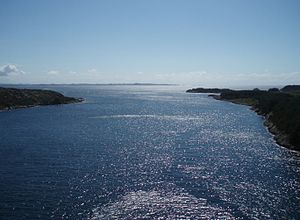
Selbjørnsfjorden
Stolmasundet mellem Selbjørn og Stolmen med Selbjørnsfjorden længere ude.
Selbjørnsfjorden er en fjord, eller snarere et bredt sund, mellem øen Stord og Fitjarøerne i Fitjar kommune i syd, og øerne Stolmen, Selbjørn og Huftarøy i Austevoll kommune i nord. Fjorden strækker sig 19 km fra Nordsøen østover til Langenuen.